Mycoremediation

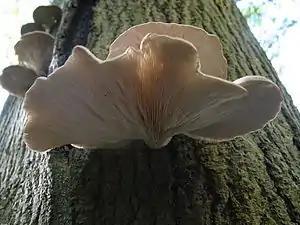

Mycoremediation (from ancient Greek, meaning "fungus", and the suffix , in Latin meaning 'restoring balance') is a form of bioremediation in which fungi-based remediation methods are used to decontaminate the environment. Fungi have been proven to be a cheap, effective and environmentally sound way for removing a wide array of contaminants from damaged environments or wastewater. These contaminants include heavy metals, organic pollutants, textile dyes, leather tanning chemicals and wastewater, petroleum fuels, polycyclic aromatic hydrocarbons, pharmaceuticals and personal care products, pesticides and herbicides in land, fresh water, and marine environments.